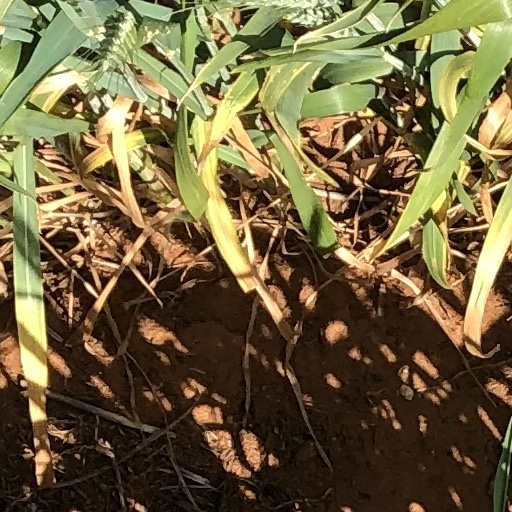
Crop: wheat